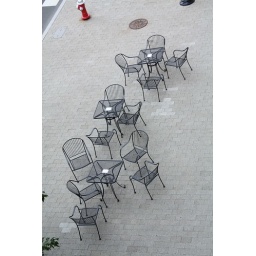
Metal table and chairs in downtown Raleigh, NC